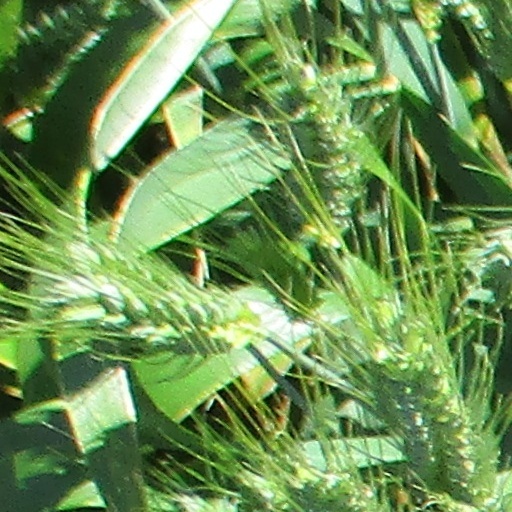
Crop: wheat